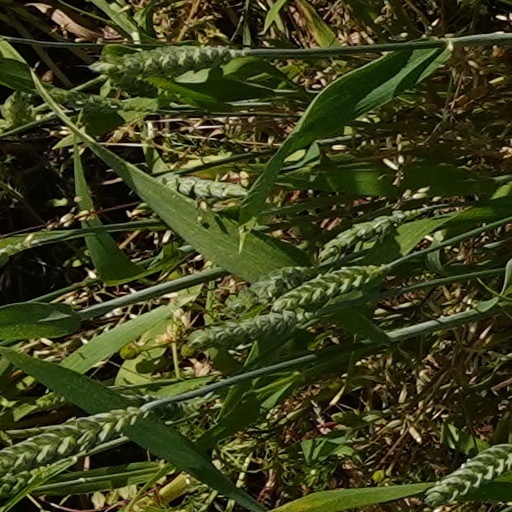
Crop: wheat